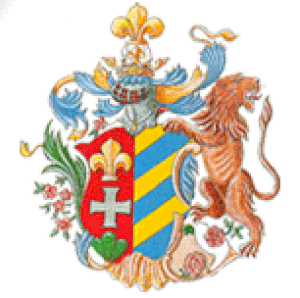
Le blason de la famille Hottinguer